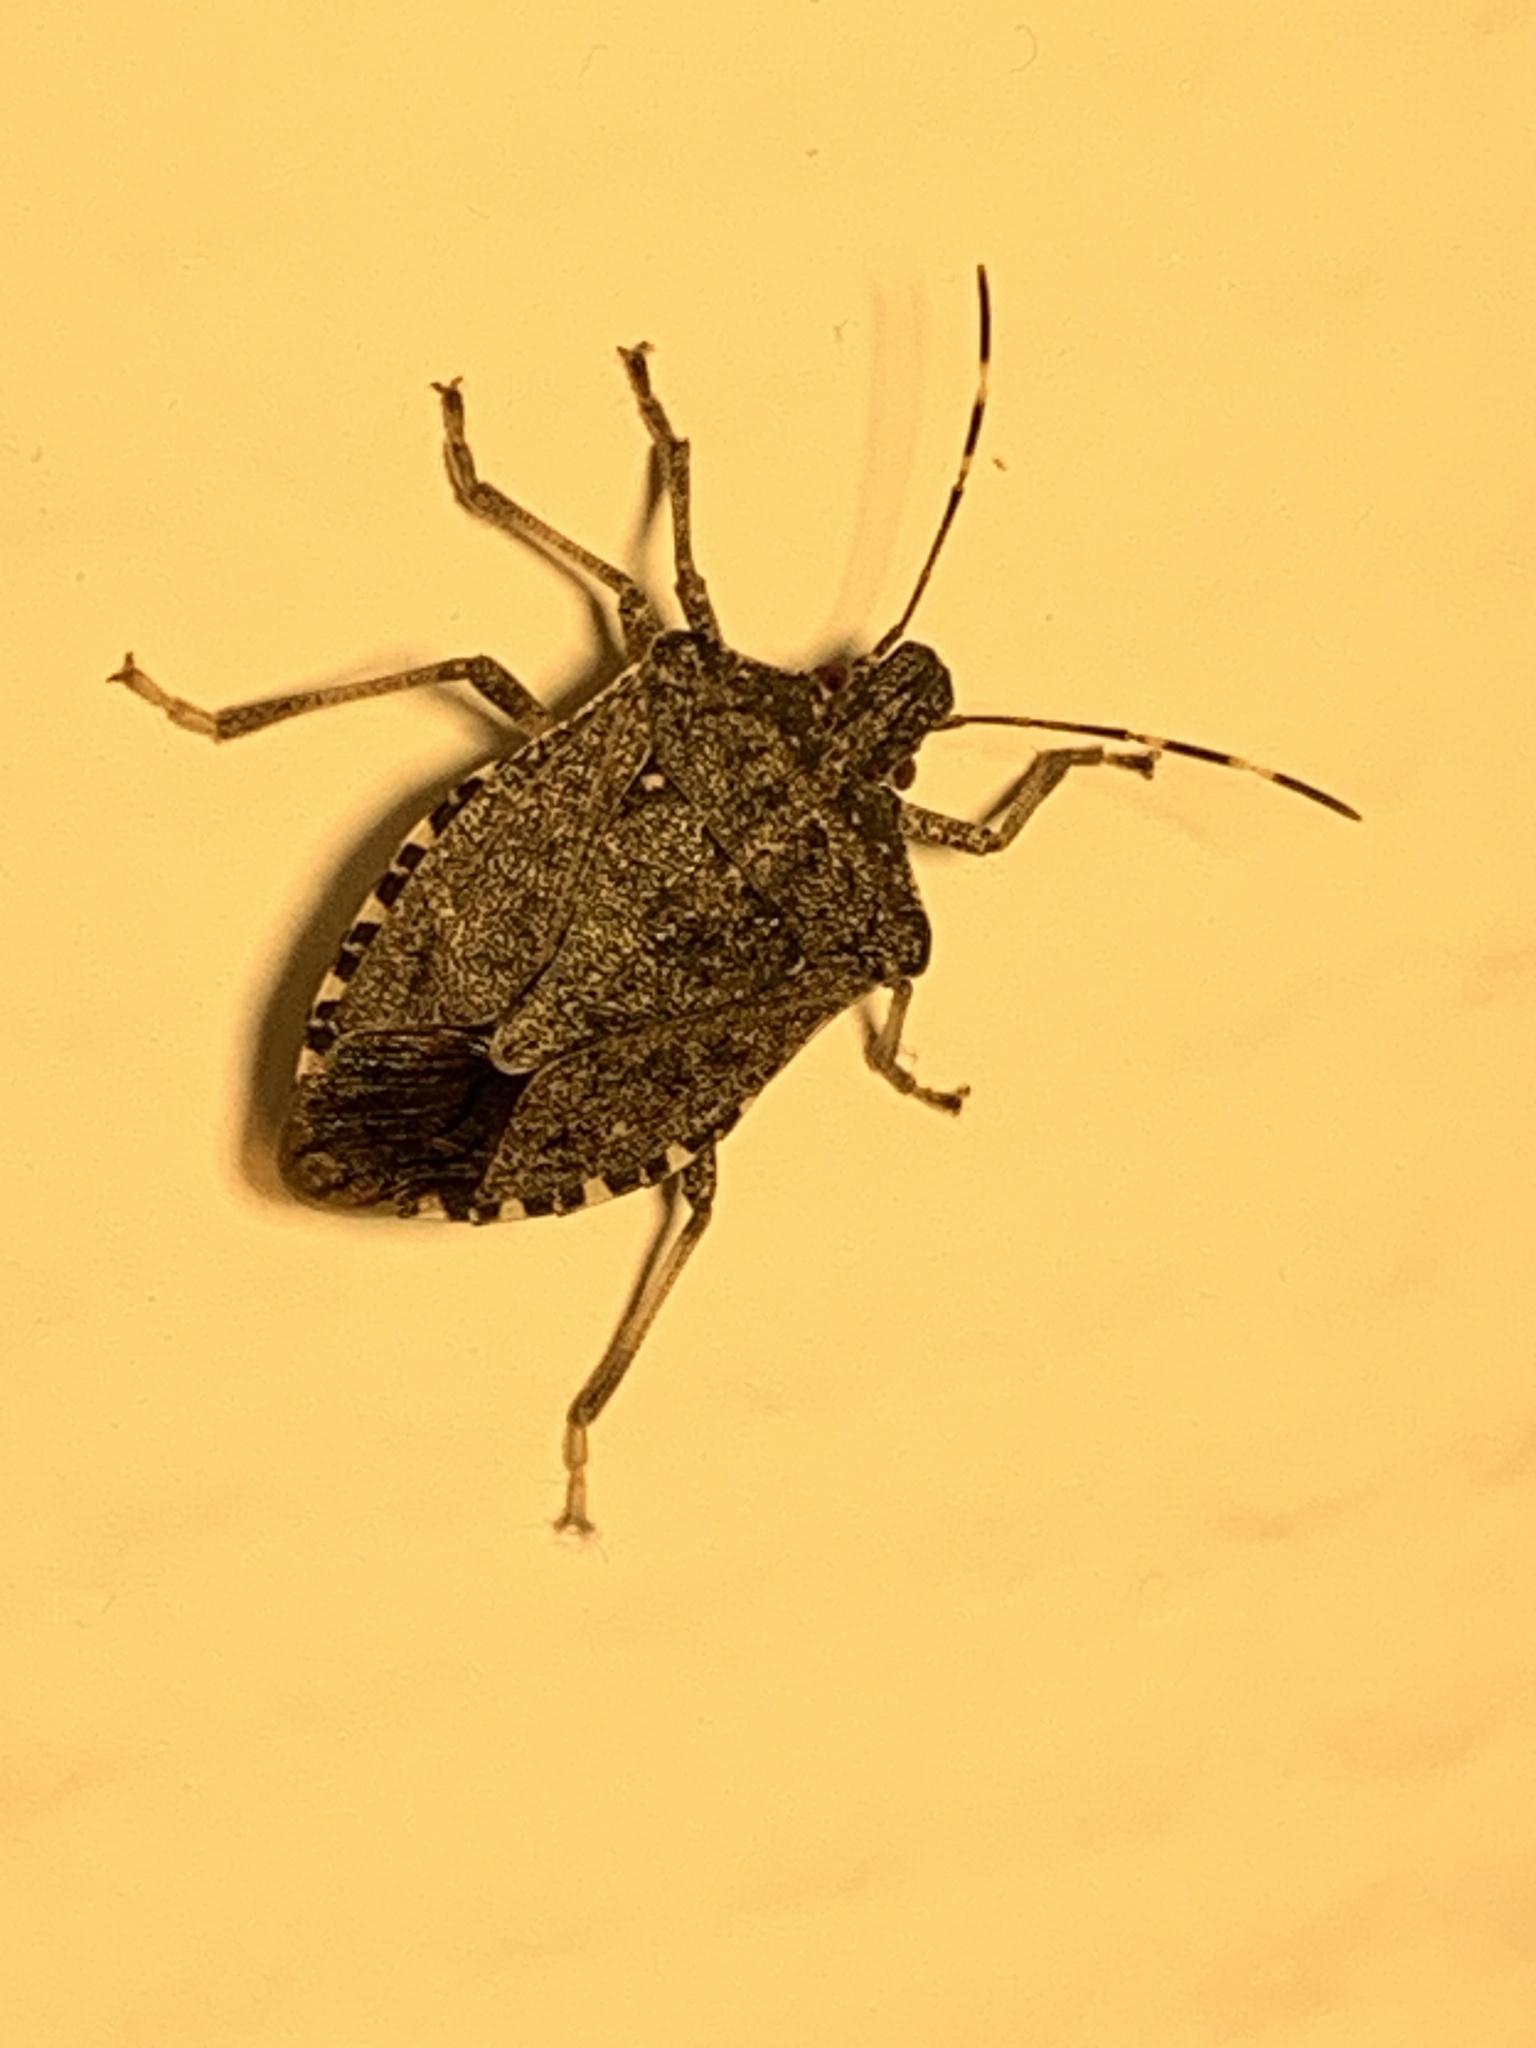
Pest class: stink_bug